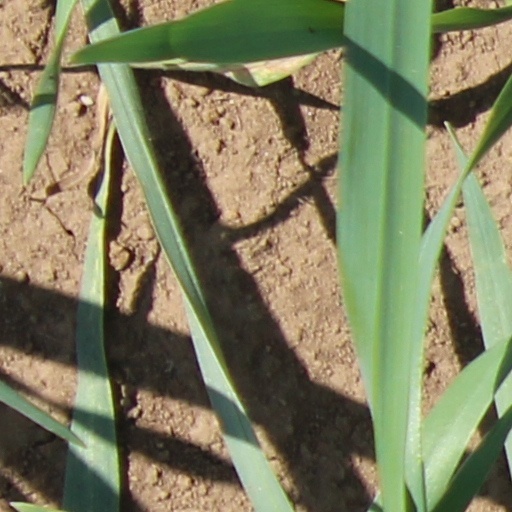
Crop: wheat